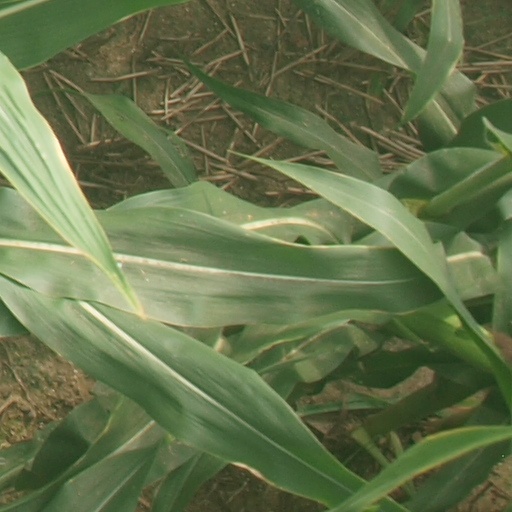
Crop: maize; corn